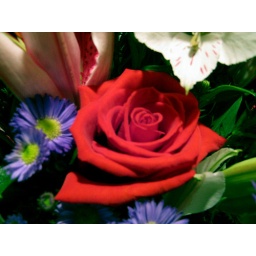
There are beautiful red roses in it